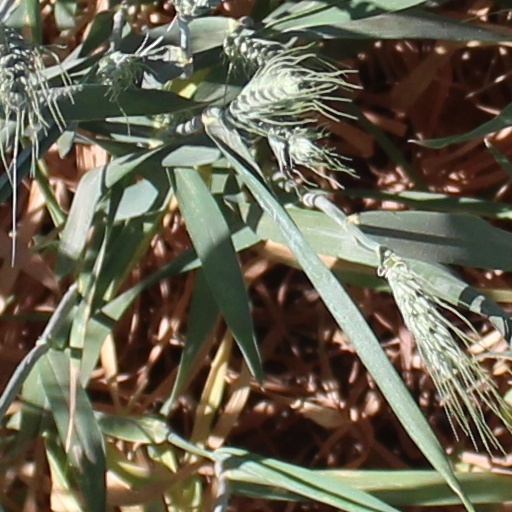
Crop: wheat